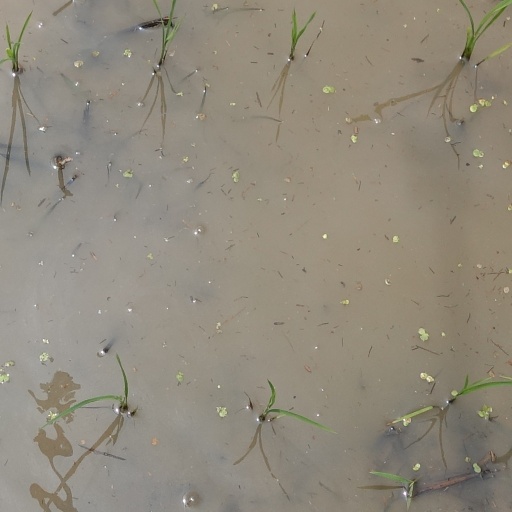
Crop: rice